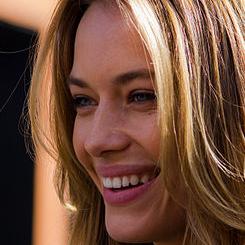
Age: 22